Music history of the United States

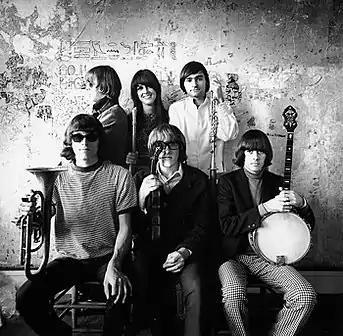
Jefferson Airplane band.

In the 1960s, music became heavily involved in the burgeoning youth counter culture, as well as various social and political causes. The beginning of the decade saw the peak of doo wop's popularity, in about 1961, as well as the rise of surf, girl groups and the first soul singers. Psychedelic and progressive rock arose during this period, along with the roots of what would later become funk, hip hop, salsa, electronic music, punk rock and heavy metal. An American roots revival occurred simultaneously as a period of sexual liberation and racial conflict, leading to growth in the lyrical maturity and complexity of popular music as songwriters wrote about the changes the country was going through.